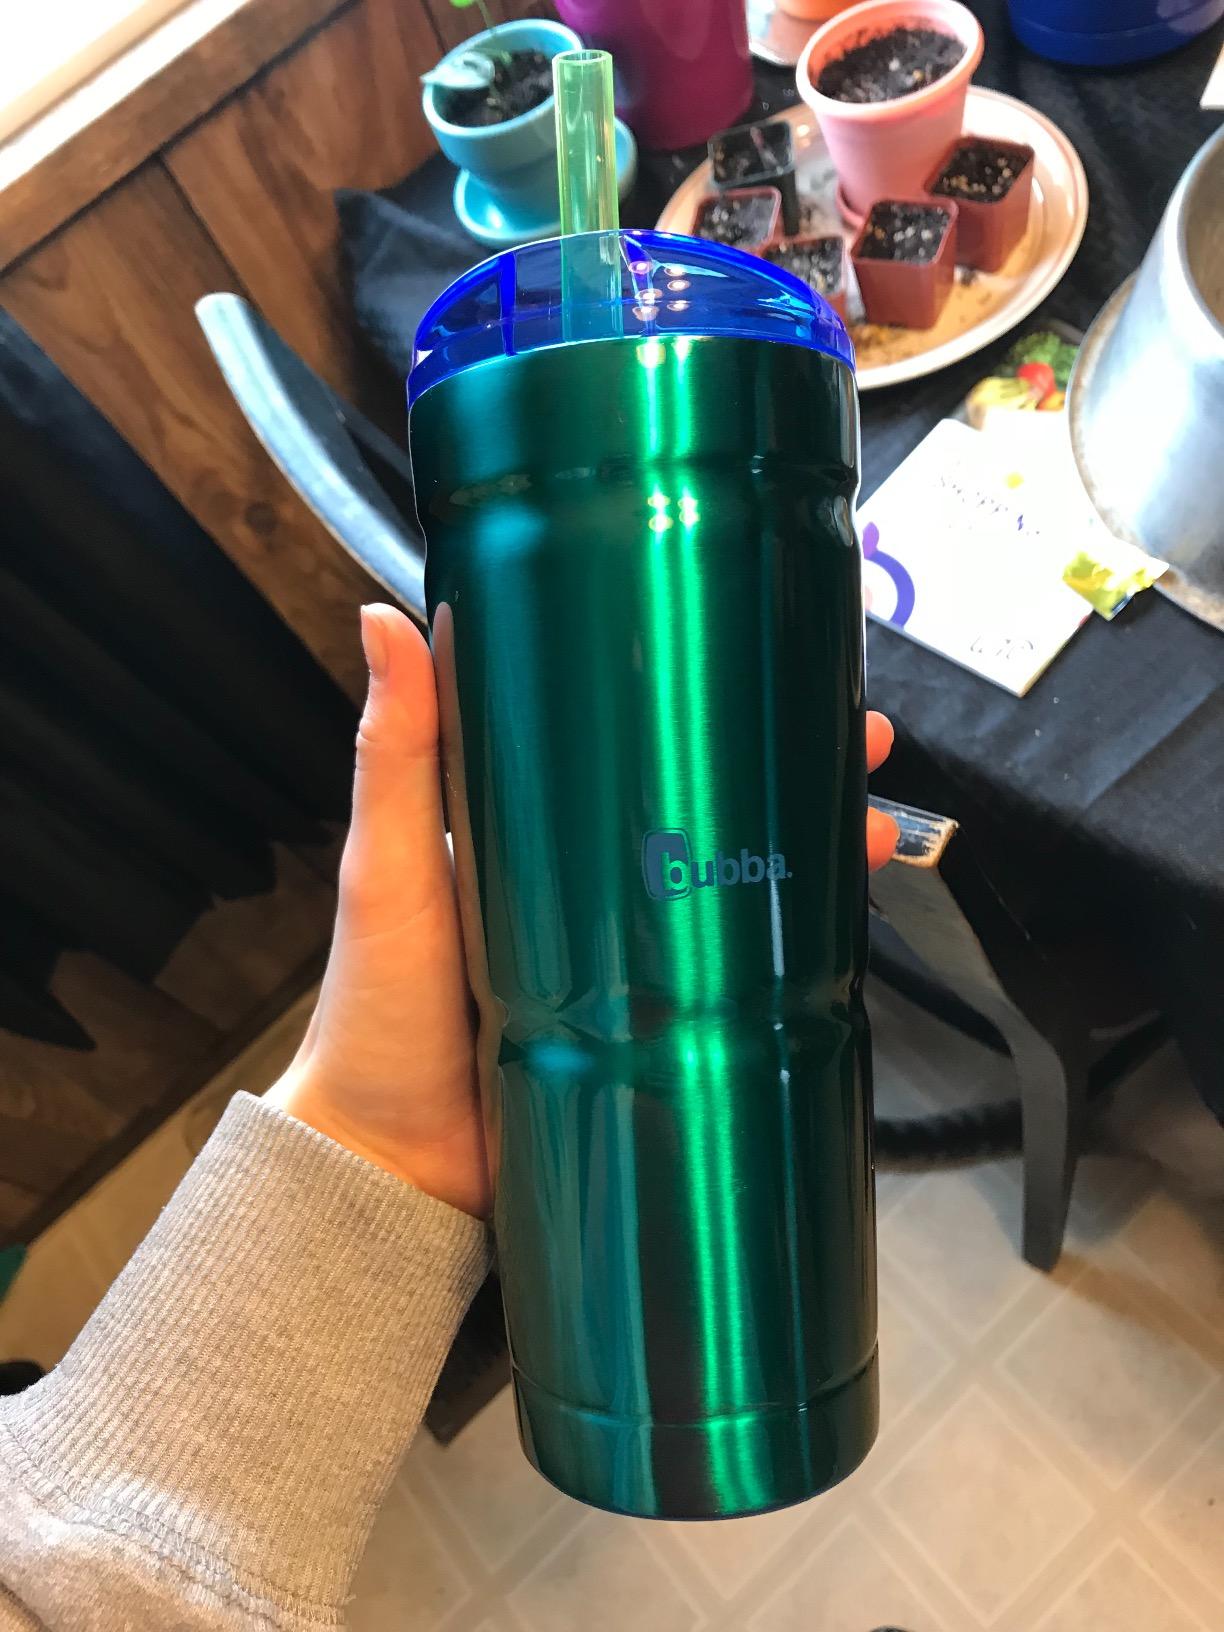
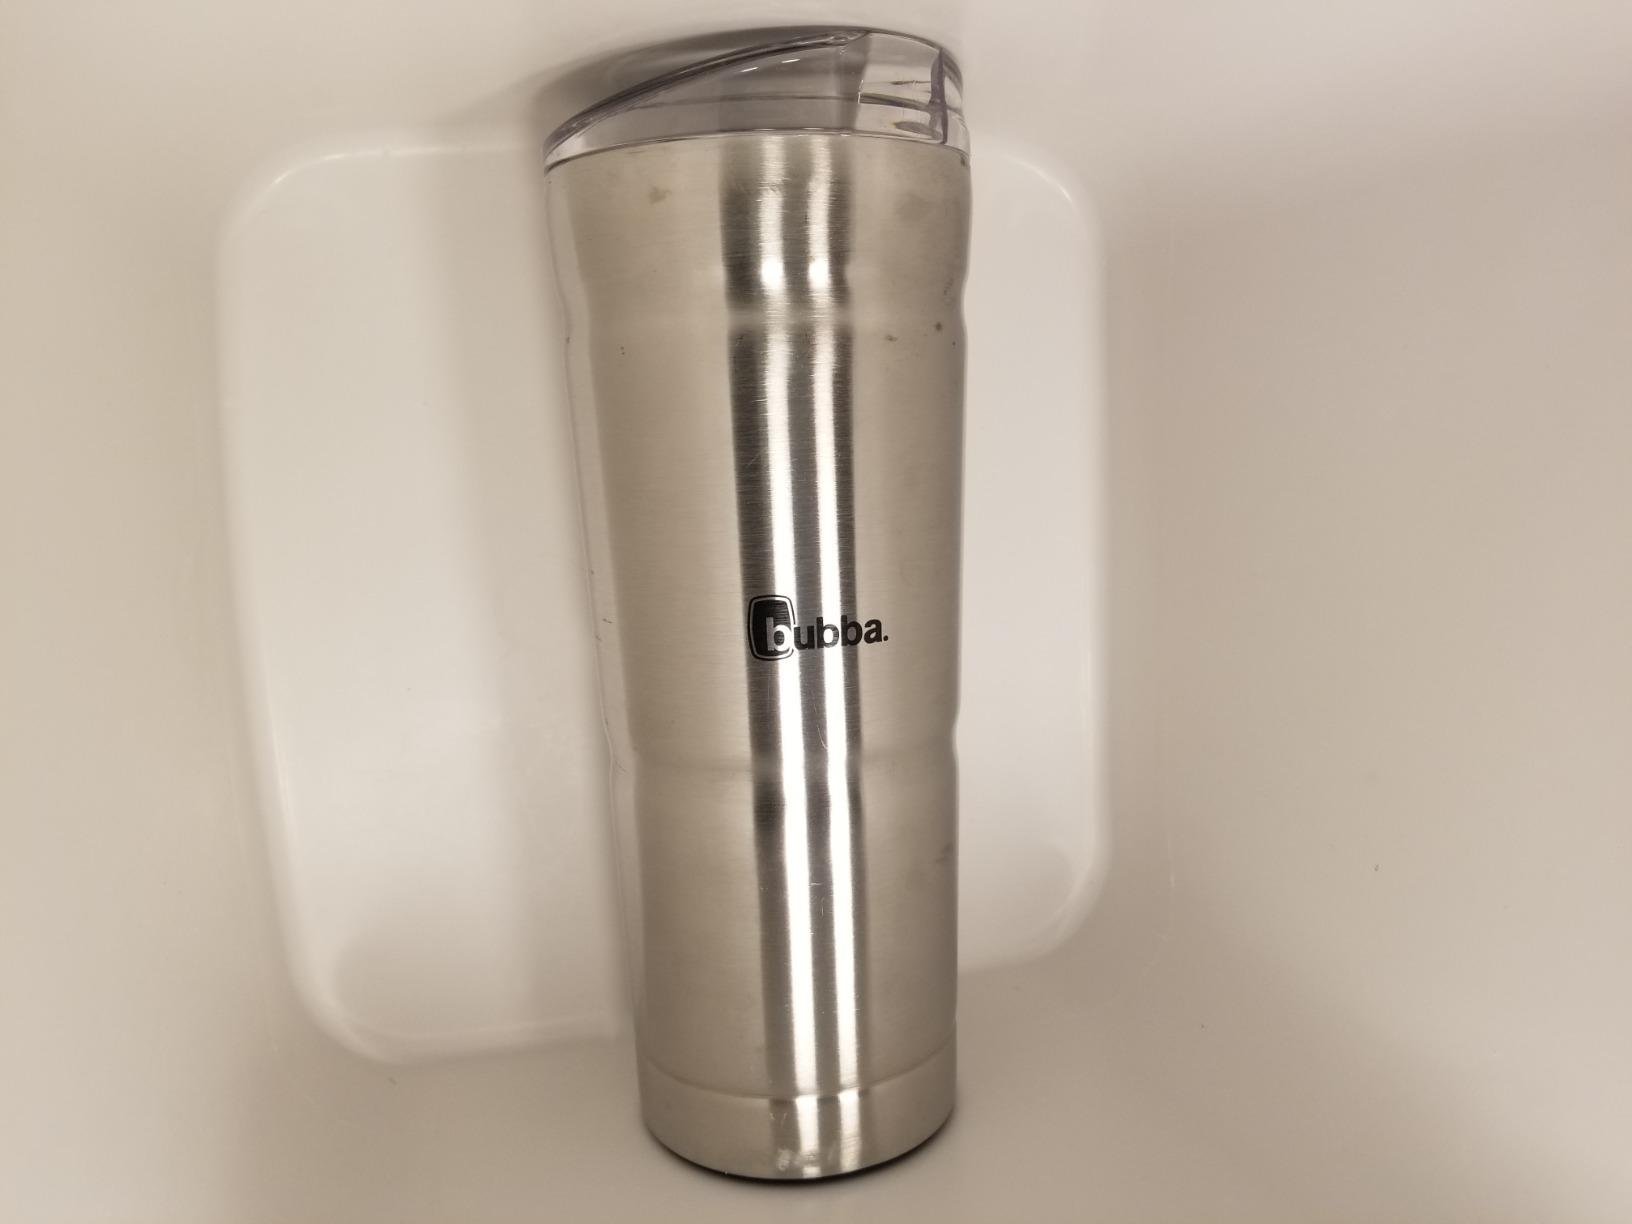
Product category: items_tea
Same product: no